Maburaho

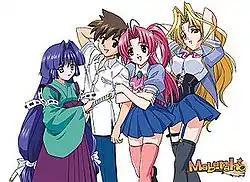
From left to right: Rin Kamishiro, Kazuki Shikimori, Yuna Miyama, and Kuriko Kazetsubaki

"Maburaho" was Toshihiko Tsukiji's first attempt at writing a romantic school comedy. Tsukiji inspired to write "Maburaho" after losing a previous novel competition hosted by "Gekkan Dragon Magazine", the Dragon Cup. Tsukiji won the competition and "Maburaho" received high acclaim from "Gekkan Dragon" readers. In an interview in "Newtype USA", Tsukiji states, "I kept two key words in mind, two things that are common to every teenage boy—school and girls." Tsukiji wanted to create three characters that were different from each other in every way.